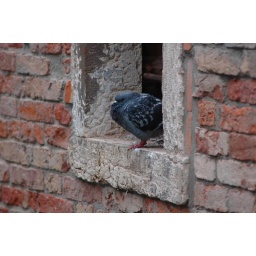
bird in Venice window sill.